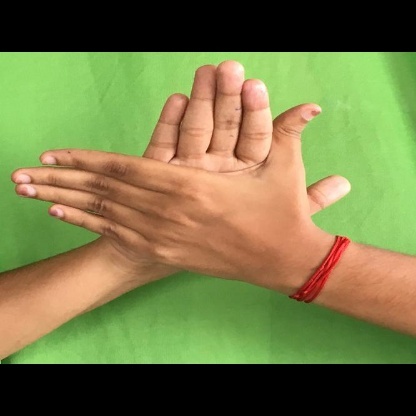
Mudra: Chakra